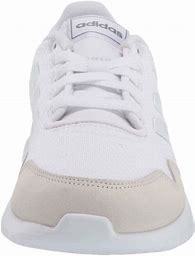
Brand: Adidas
Model: Archivo